Sri Sabhapati Swami

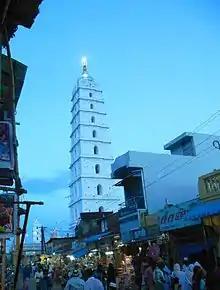
A Minaret of the Nagore Dargah.

Following his travels in Burma and Nagapattinam (which together lasted three years), Sabhāpati's "admirer" mentions that despite his exploits in comparative religion his "mind was not at ease" and that he was still "far from obtaining the true Spirituality ("brahma-jñāna")." This anxiety gave way to a midnight vision at the age of twenty-nine, when the Vedic sage Agastya appeared and told him to go to Vedaśreṇi, a once rural temple site now situated amid a rapidly developing tech hub in modern Chennai (Velachery, Tamil: Veḷacceri). At Vedaśreṇi it is said that he obtained "śiva-darśana". It is here that Agastya again communicated to Sabhāpati his desire for him to travel to a hermitage deep in the heavily-forested Nīlagiri ("Blue Mountain") range of South India, situated on the borders of the modern states of Tamil Nadu, Karnataka and Kerala. After a long journey his biography records that he encountered his guru who welcomed him into the company of adepts. Śrī Sabhāpati Swami then returned to Madras with a new-found spiritual passion, and the accounts agree that he began to publish his various works and that he also went on pilgrimages to many of the major Hindu temple circuits in India and Nepal (Kedarnāth, Muktināth, and Paśupatināth) before traveling to Lahore (in modern-day Pakistan). He published his last book (in the Tamil language) in 1913. One group claims he attained Mahasamadhi in 1940 at "Pudhupatti" located few kilometres away from Vadamadurai in Dindigul district, Tamilnadu, as a shrine has been erected by the villagers where he attained Mahasamadhi, but this is not verified and unlikely. The more likely site of his jīvasamādhi is in Konnur / Villivakkam, outside Chennai, which was the location of his "maṭālayam" or "meditation hall" as he called it.